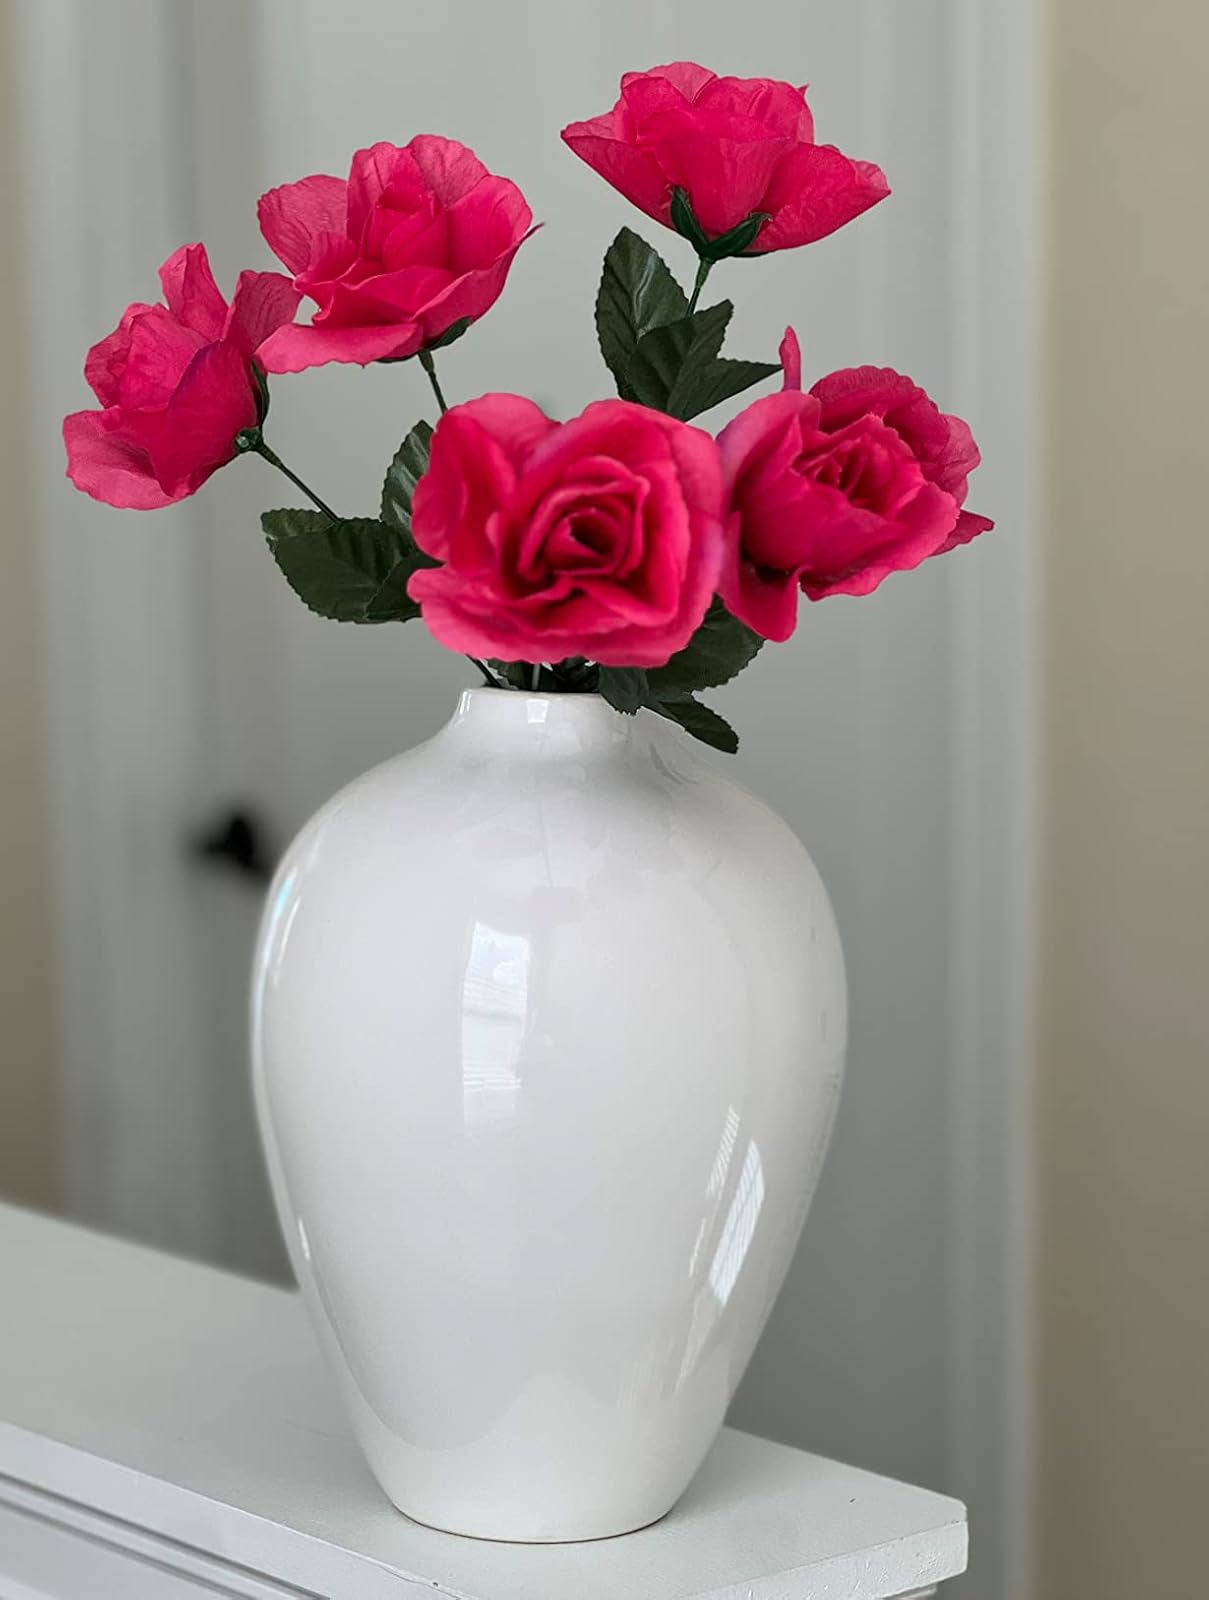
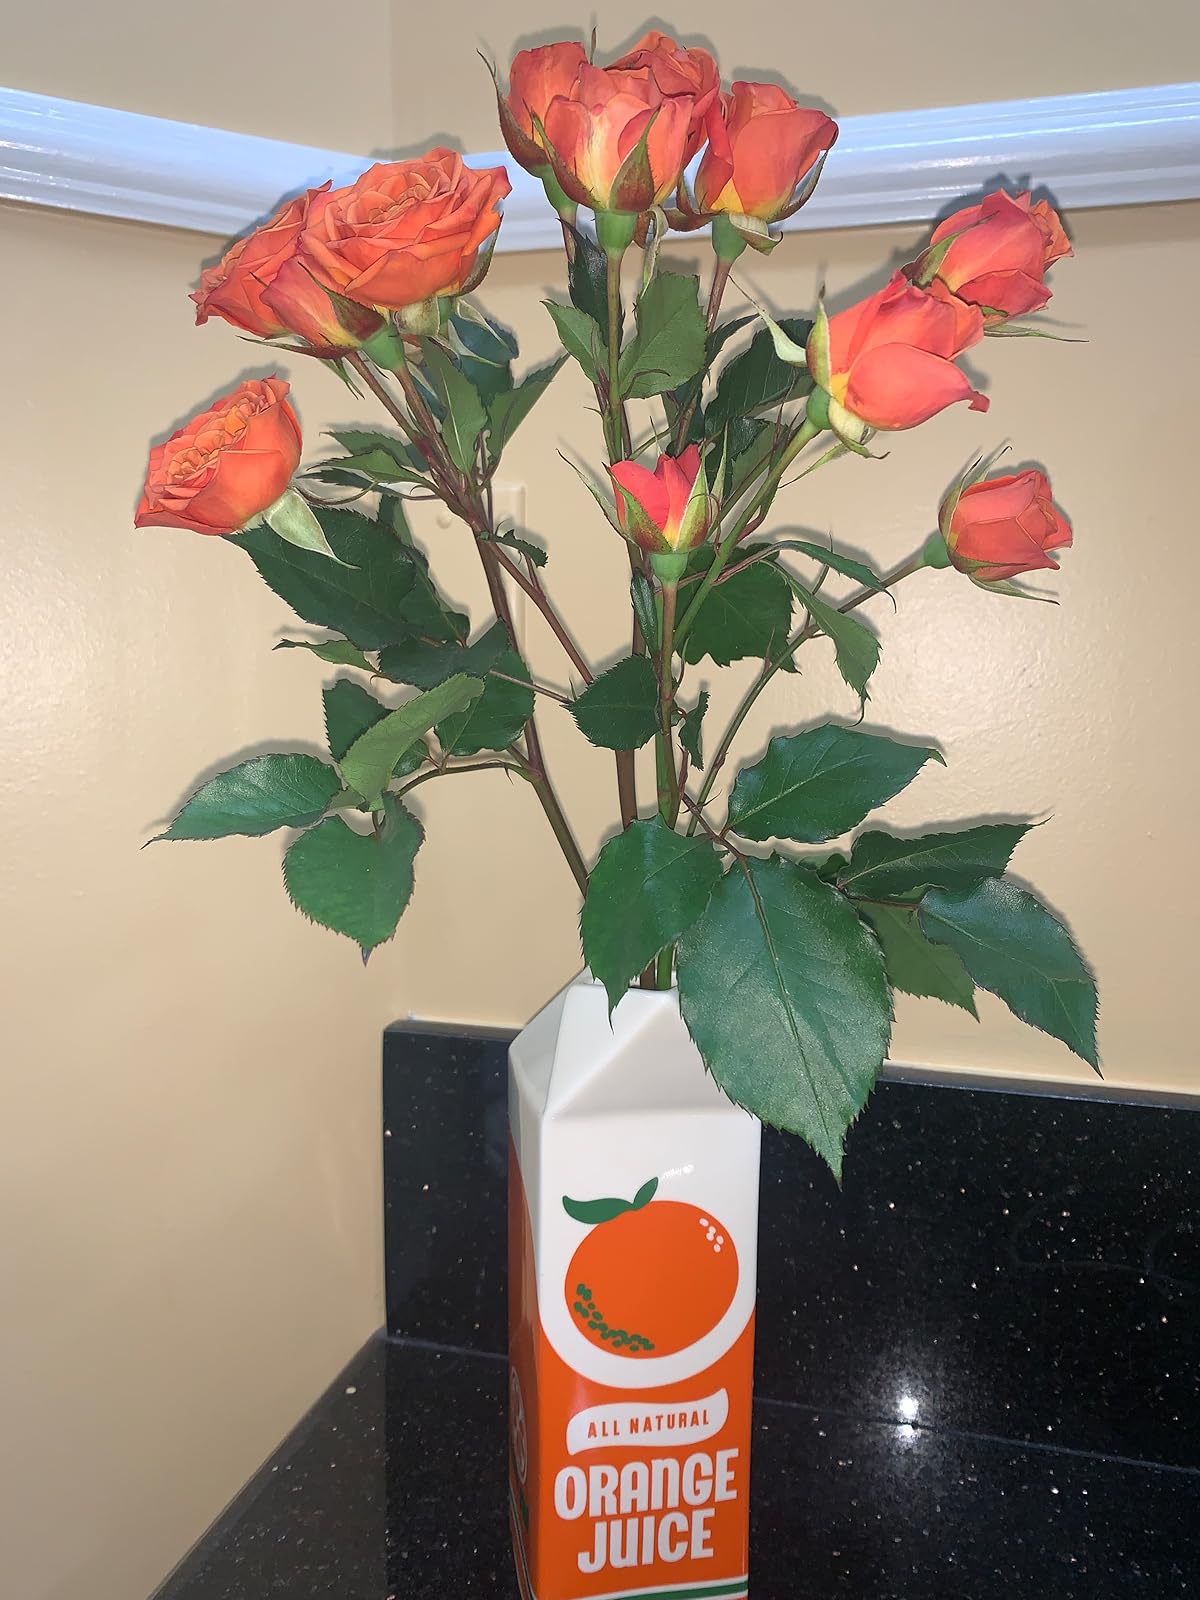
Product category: vase
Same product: no